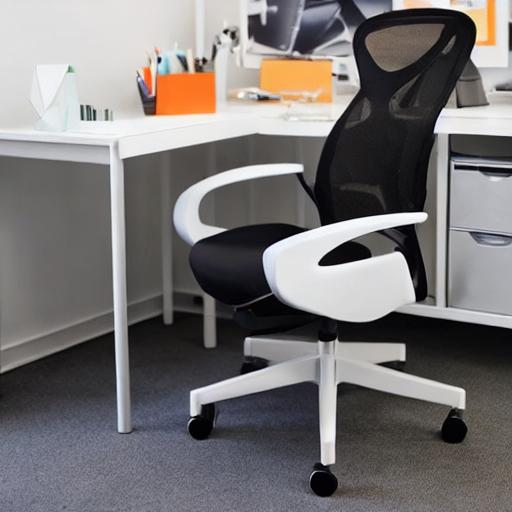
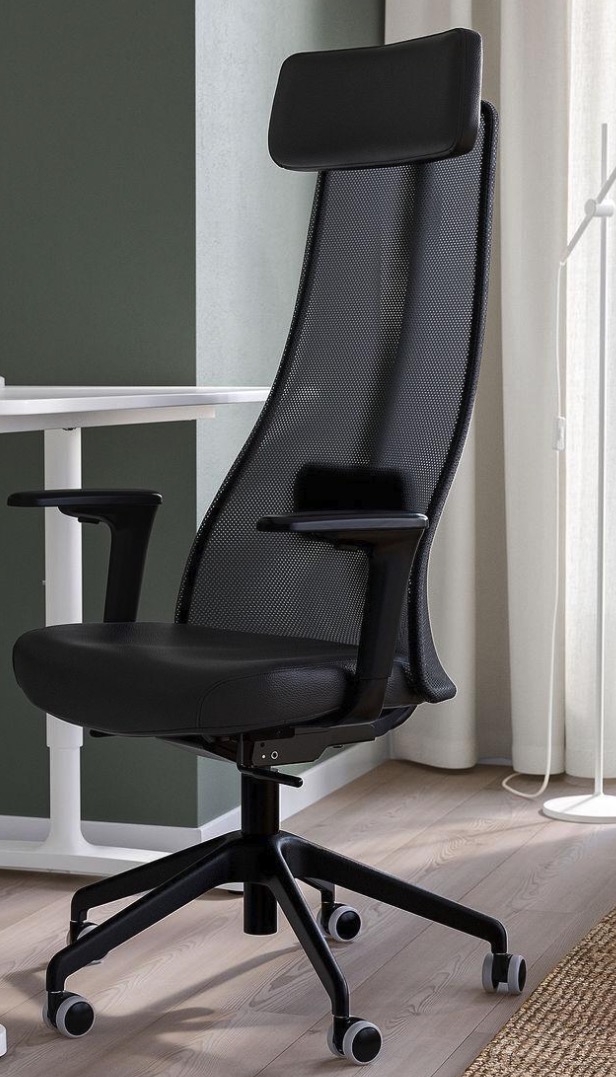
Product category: items_chair
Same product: no